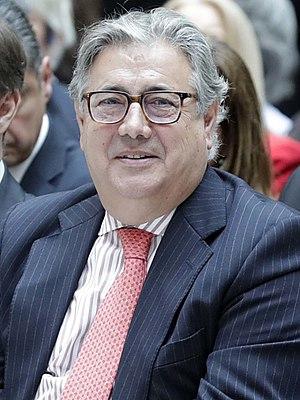
Juan Ignacio Zoido Álvarez, né le 21 janvier 1957 à Montellano, est un homme politique espagnol membre du Parti populaire.